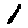
Label: 1